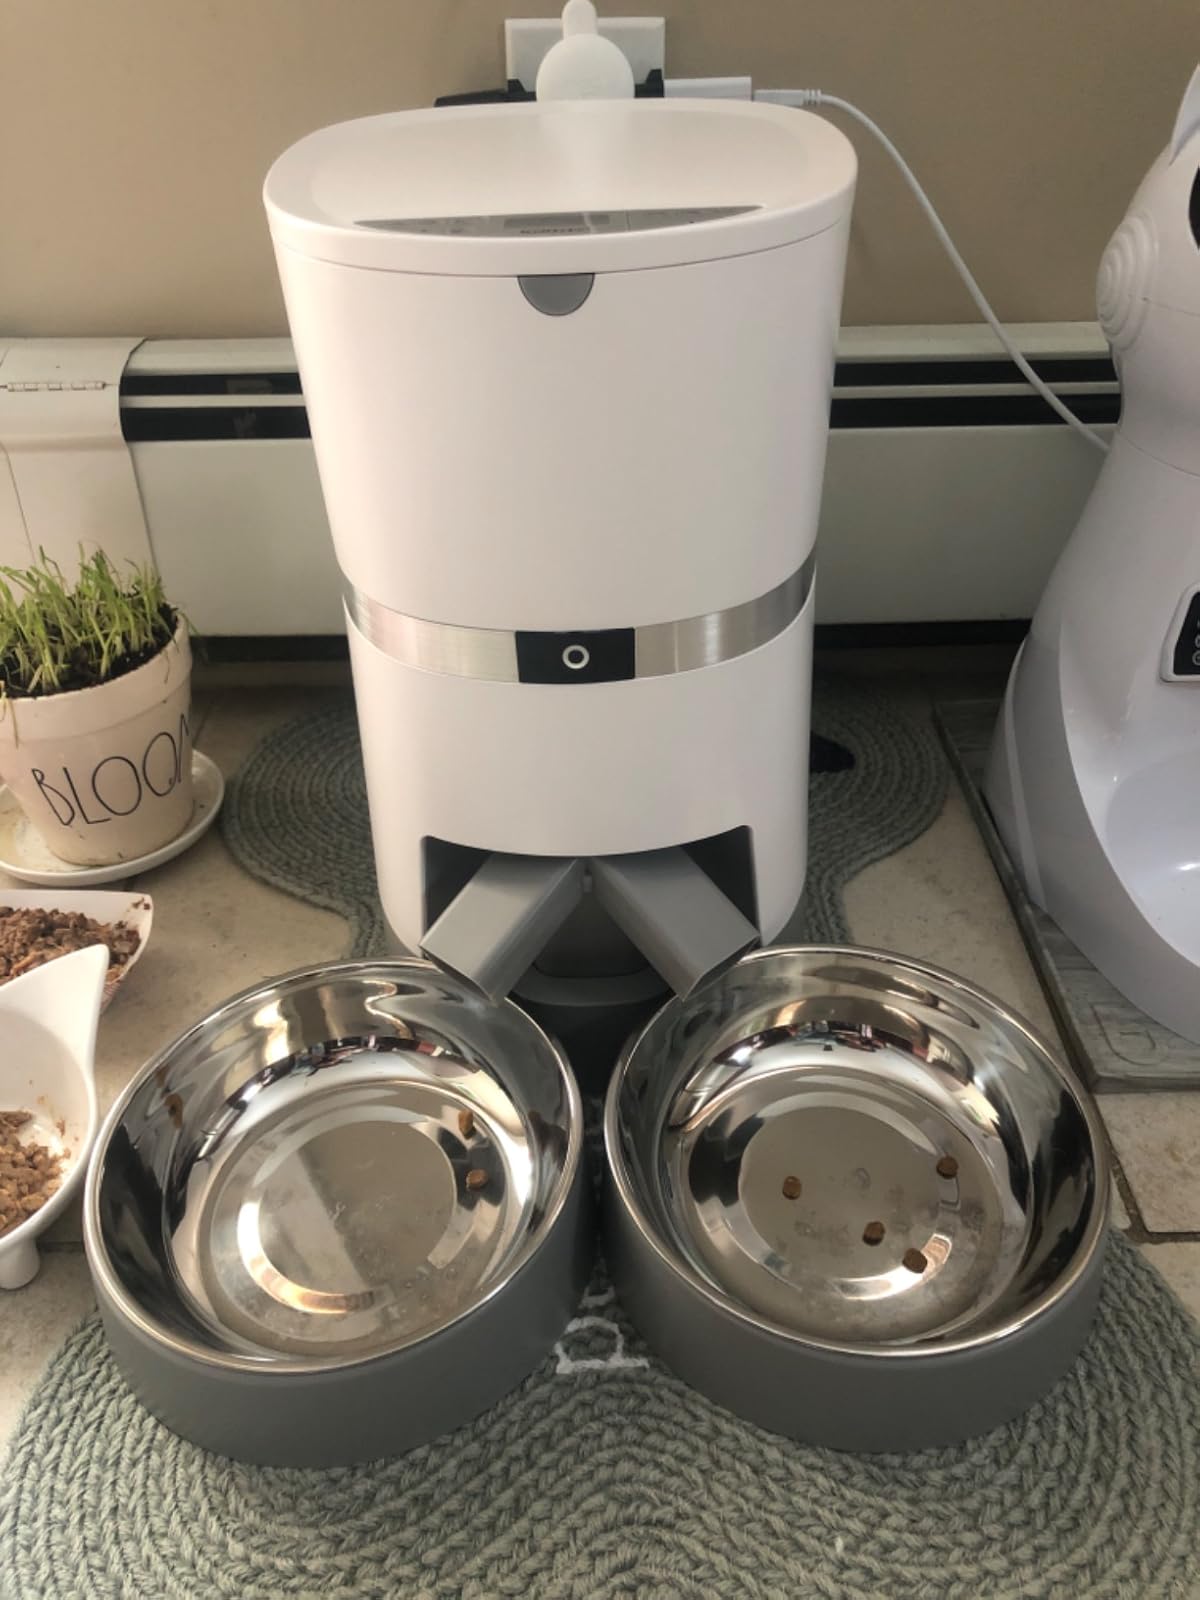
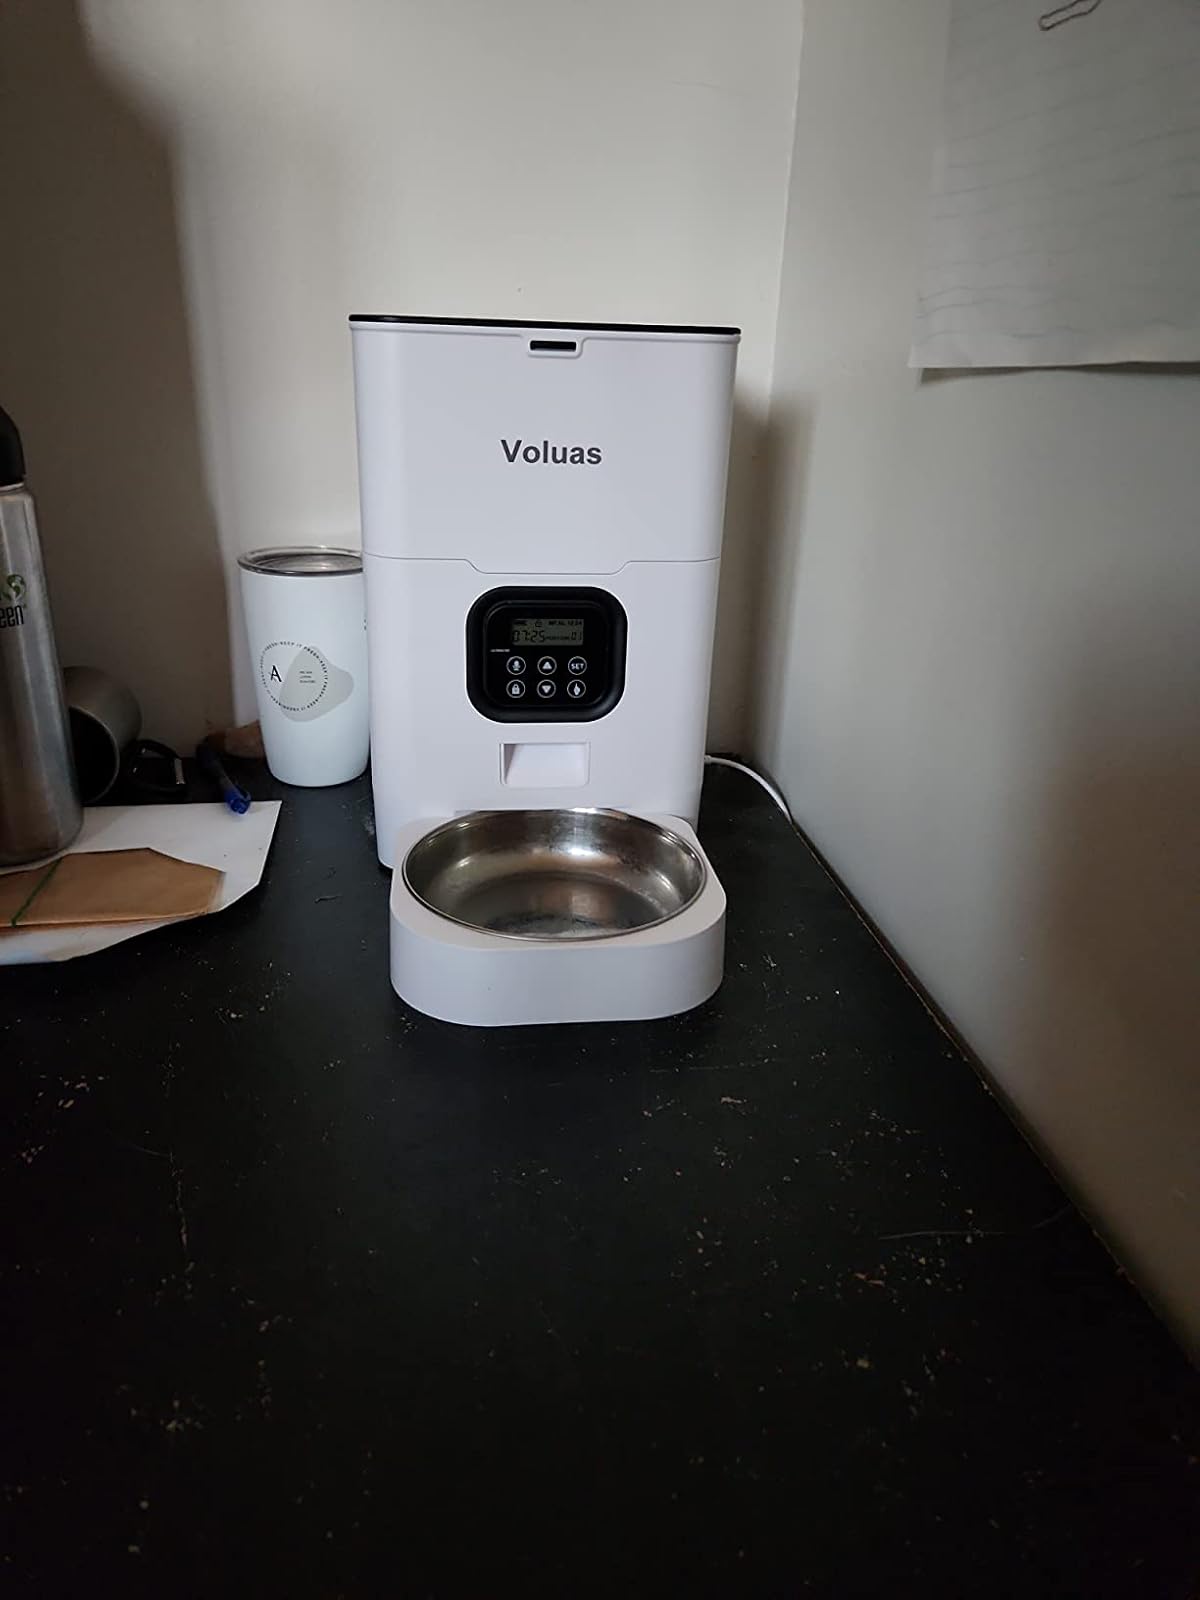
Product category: items_feeder
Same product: no